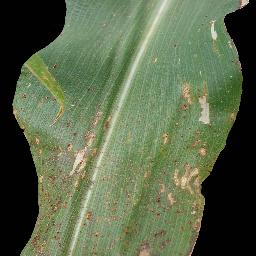
Label: Corn___Common_rust